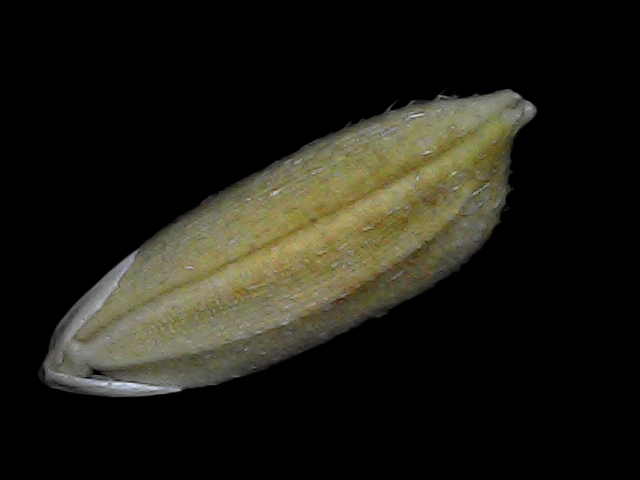
Rice variety: Bd91